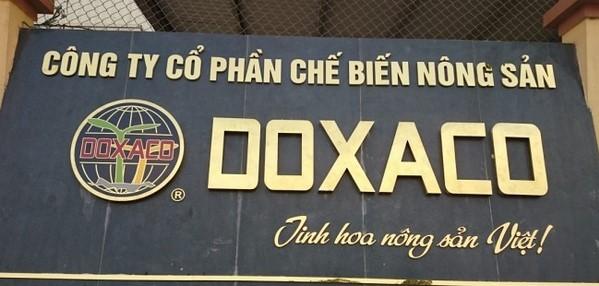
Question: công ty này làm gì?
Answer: công ty này chế biến nông sản